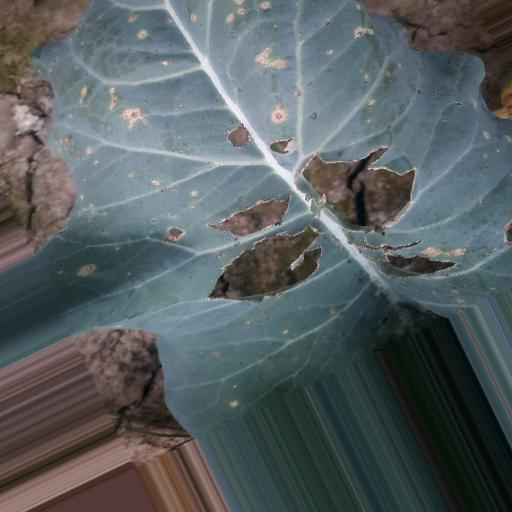
Label: Black Rot